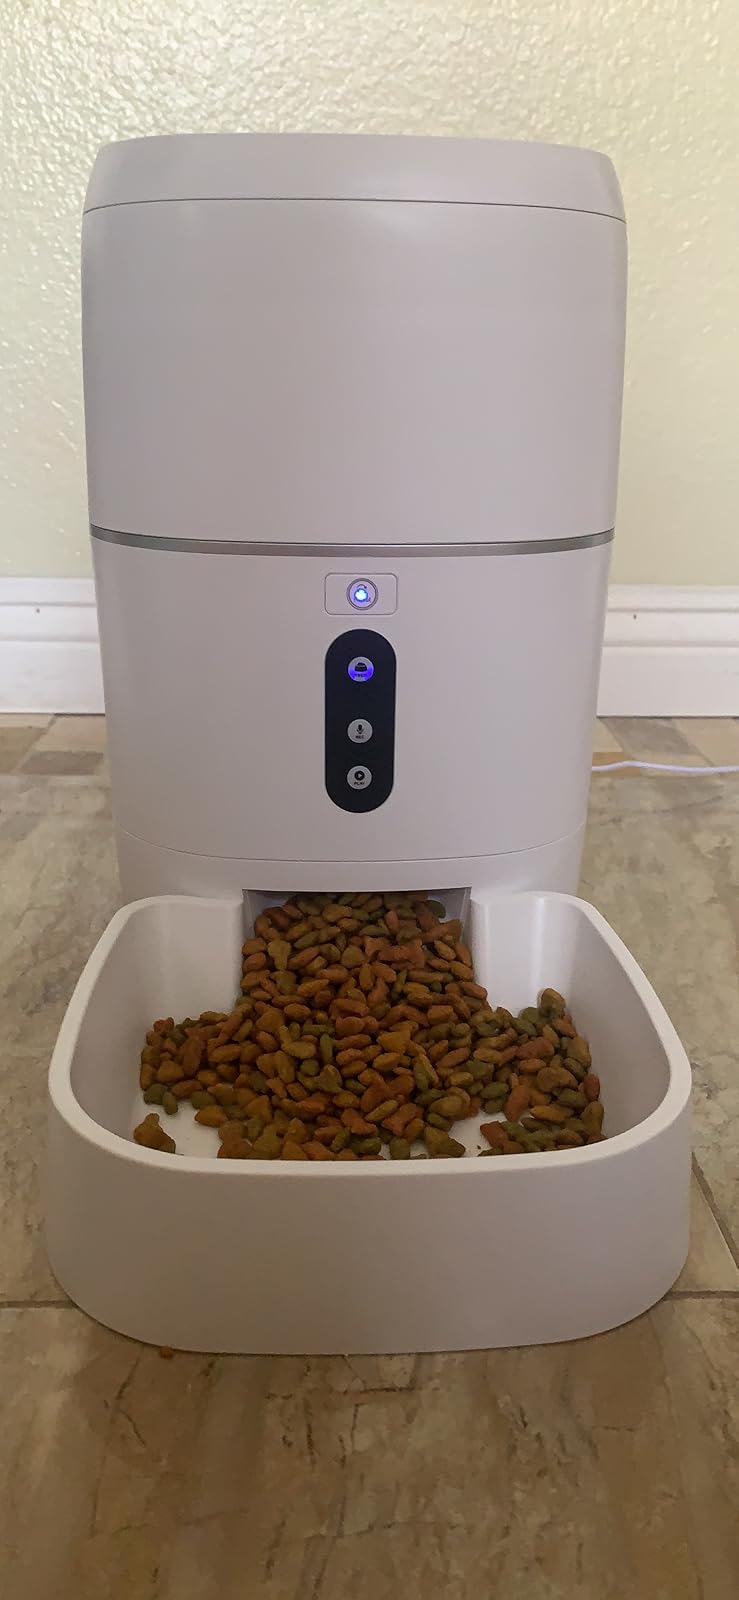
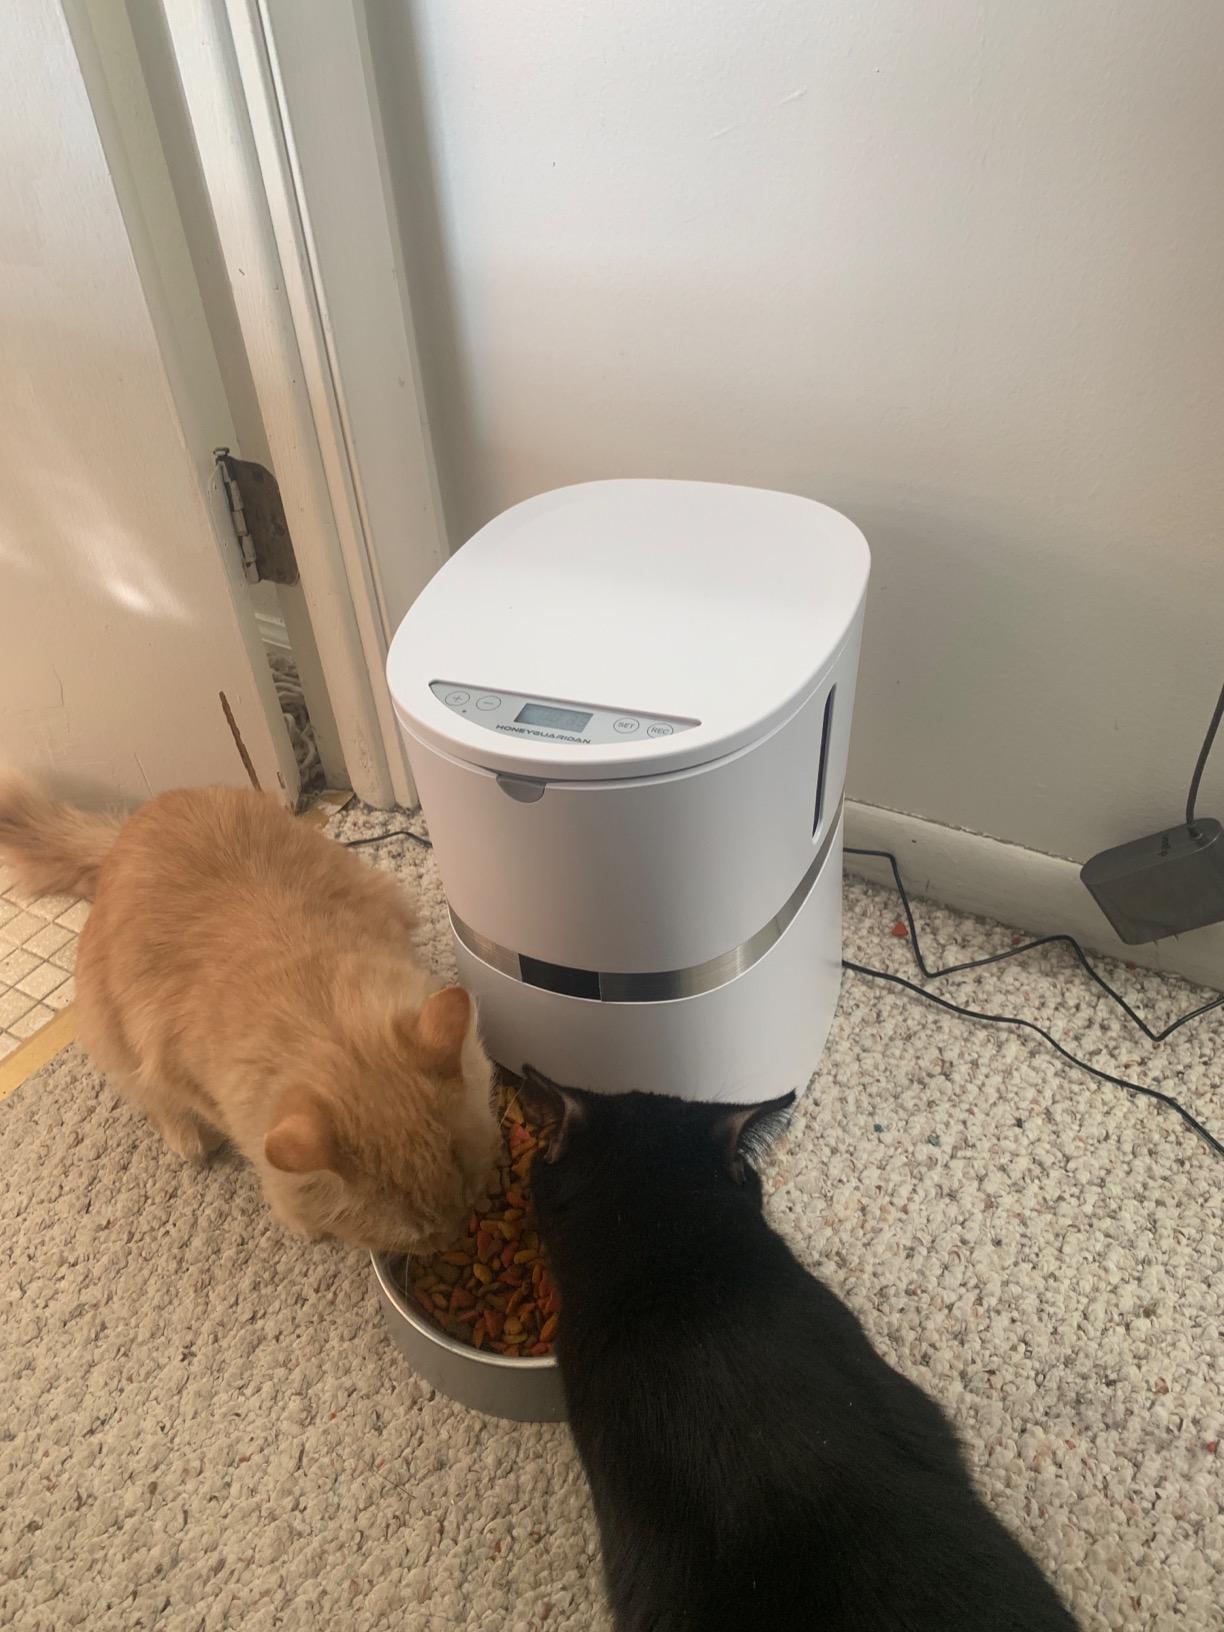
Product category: items_feeder
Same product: no